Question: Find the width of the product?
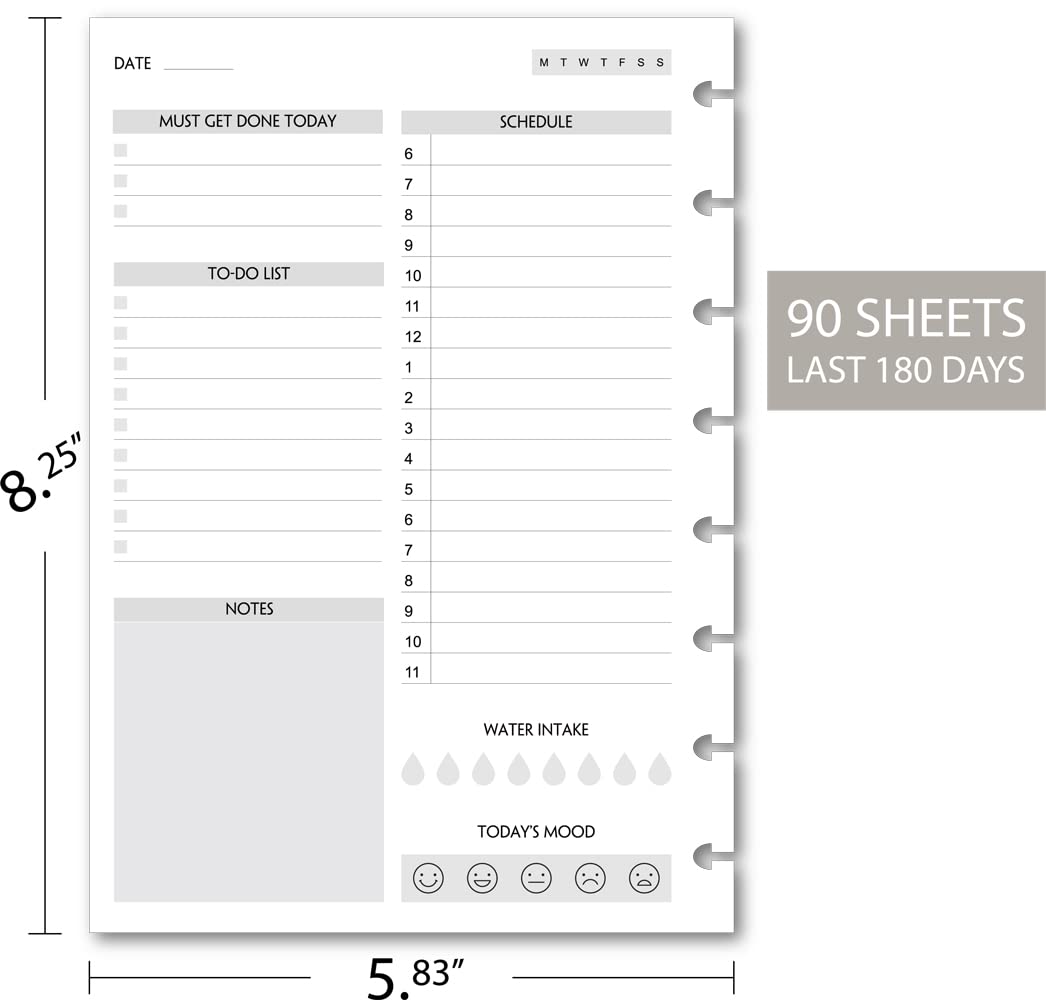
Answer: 5.83 inch